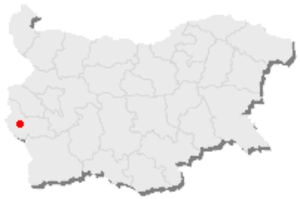
Carte de la Bulgarie, le point rouge indique Kyustendil.